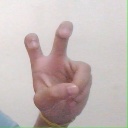
अक्षर: ई